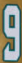
Number: 9